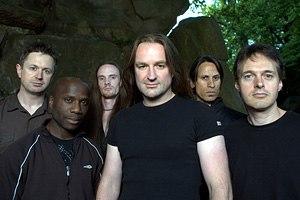
Threshold est un groupe de metal progressif britannique, originaire de Surrey, en Angleterre. Il est formé à la fin des années 1980 par Karl Groom, Jon Jeary, Richard West, Damian Wilson et Tony Grinham. Leur style se caractérise par les attributs classiques du Heavy-Metal aux sonorités épiques et volontairement pompeuses, possédant des aspects structurels propre à la complexité du rock progressif par lequel ils ont été influencés.